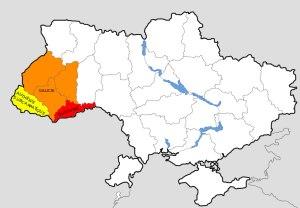
L'Europe centrale est la région s'étendant au cœur du continent européen. Elle désigne un espace dont les contours flous et variables ne coïncident pas toujours avec les frontières des pays concernés. D'après les définitions, variant tant selon les auteurs que les époques, cinq à vingt-et-un États actuels peuvent être considérés comme centreuropéens. Au-delà de considérations strictement géographiques, l'Europe centrale désigne un ensemble partageant une trajectoire historique commune, laquelle a façonné un héritage culturel et politique singulier.